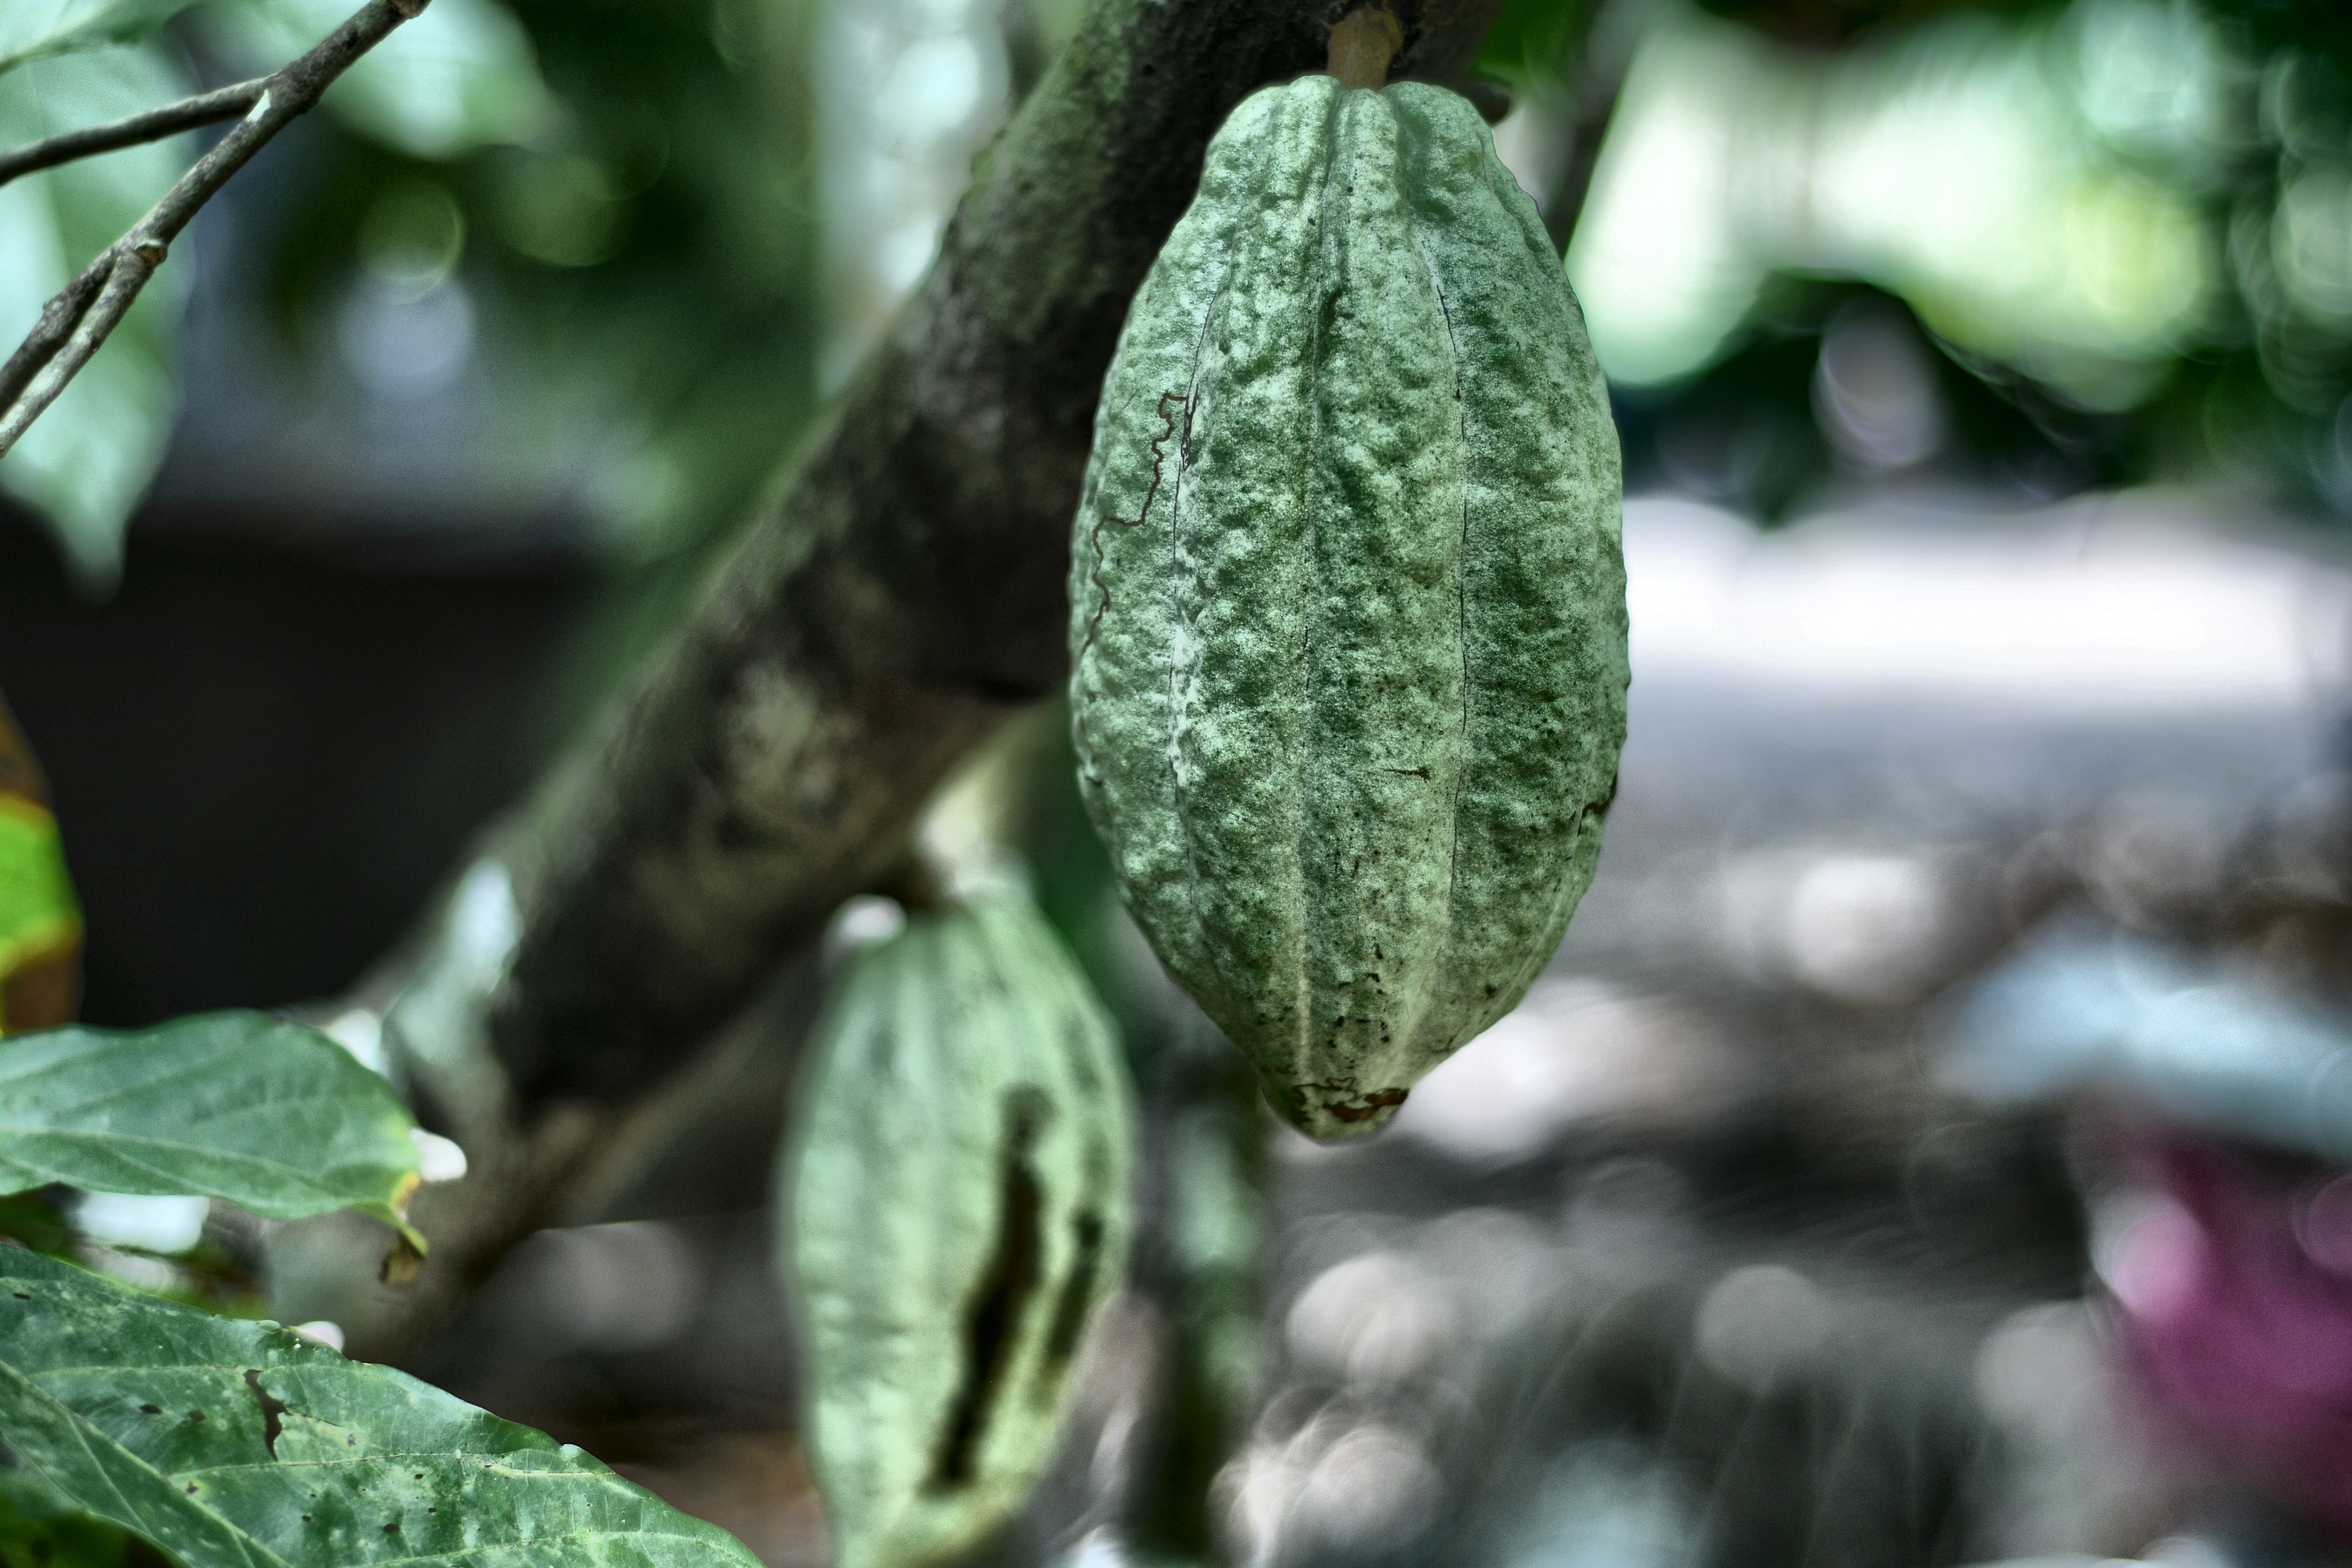
Maturity: unmature
Variety: Amelonado